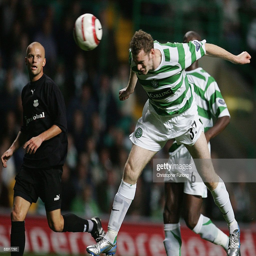
football player scores the fourth goal during the first qualifying round , second leg match .